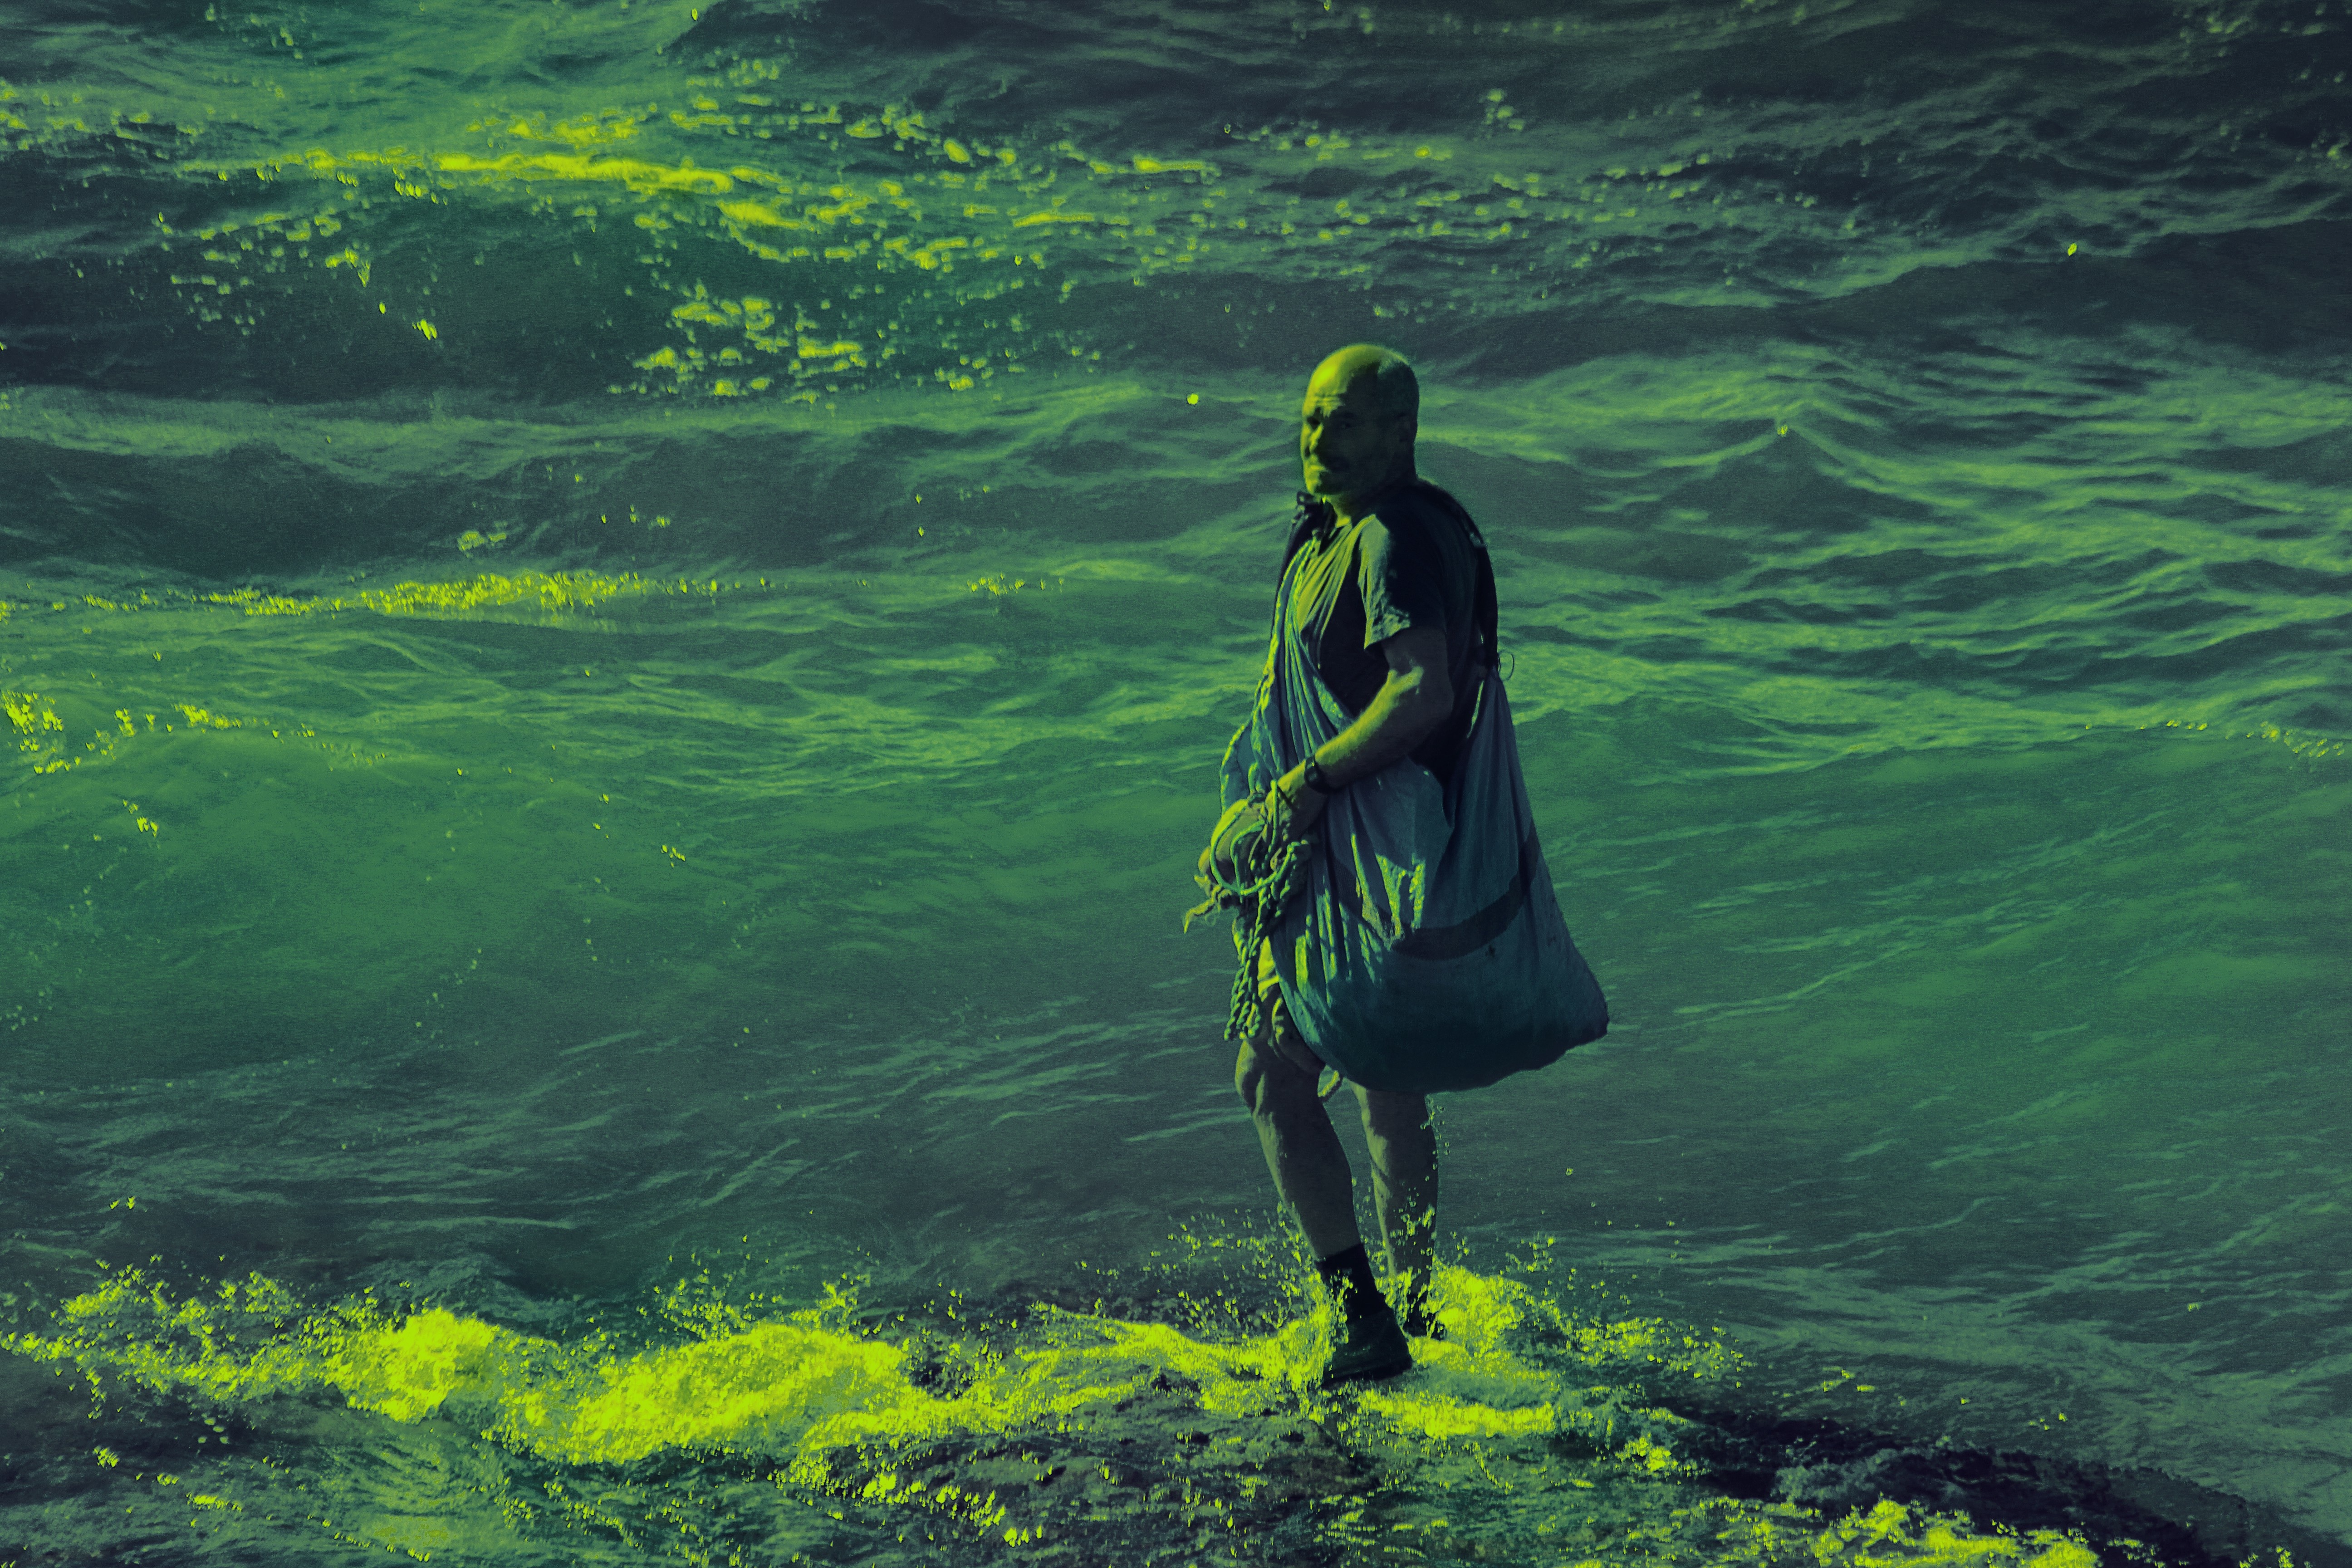
nature, mountain, hill, green, jungle, darkness, extreme sport, terrain, habitat, screenshot, computer wallpaper